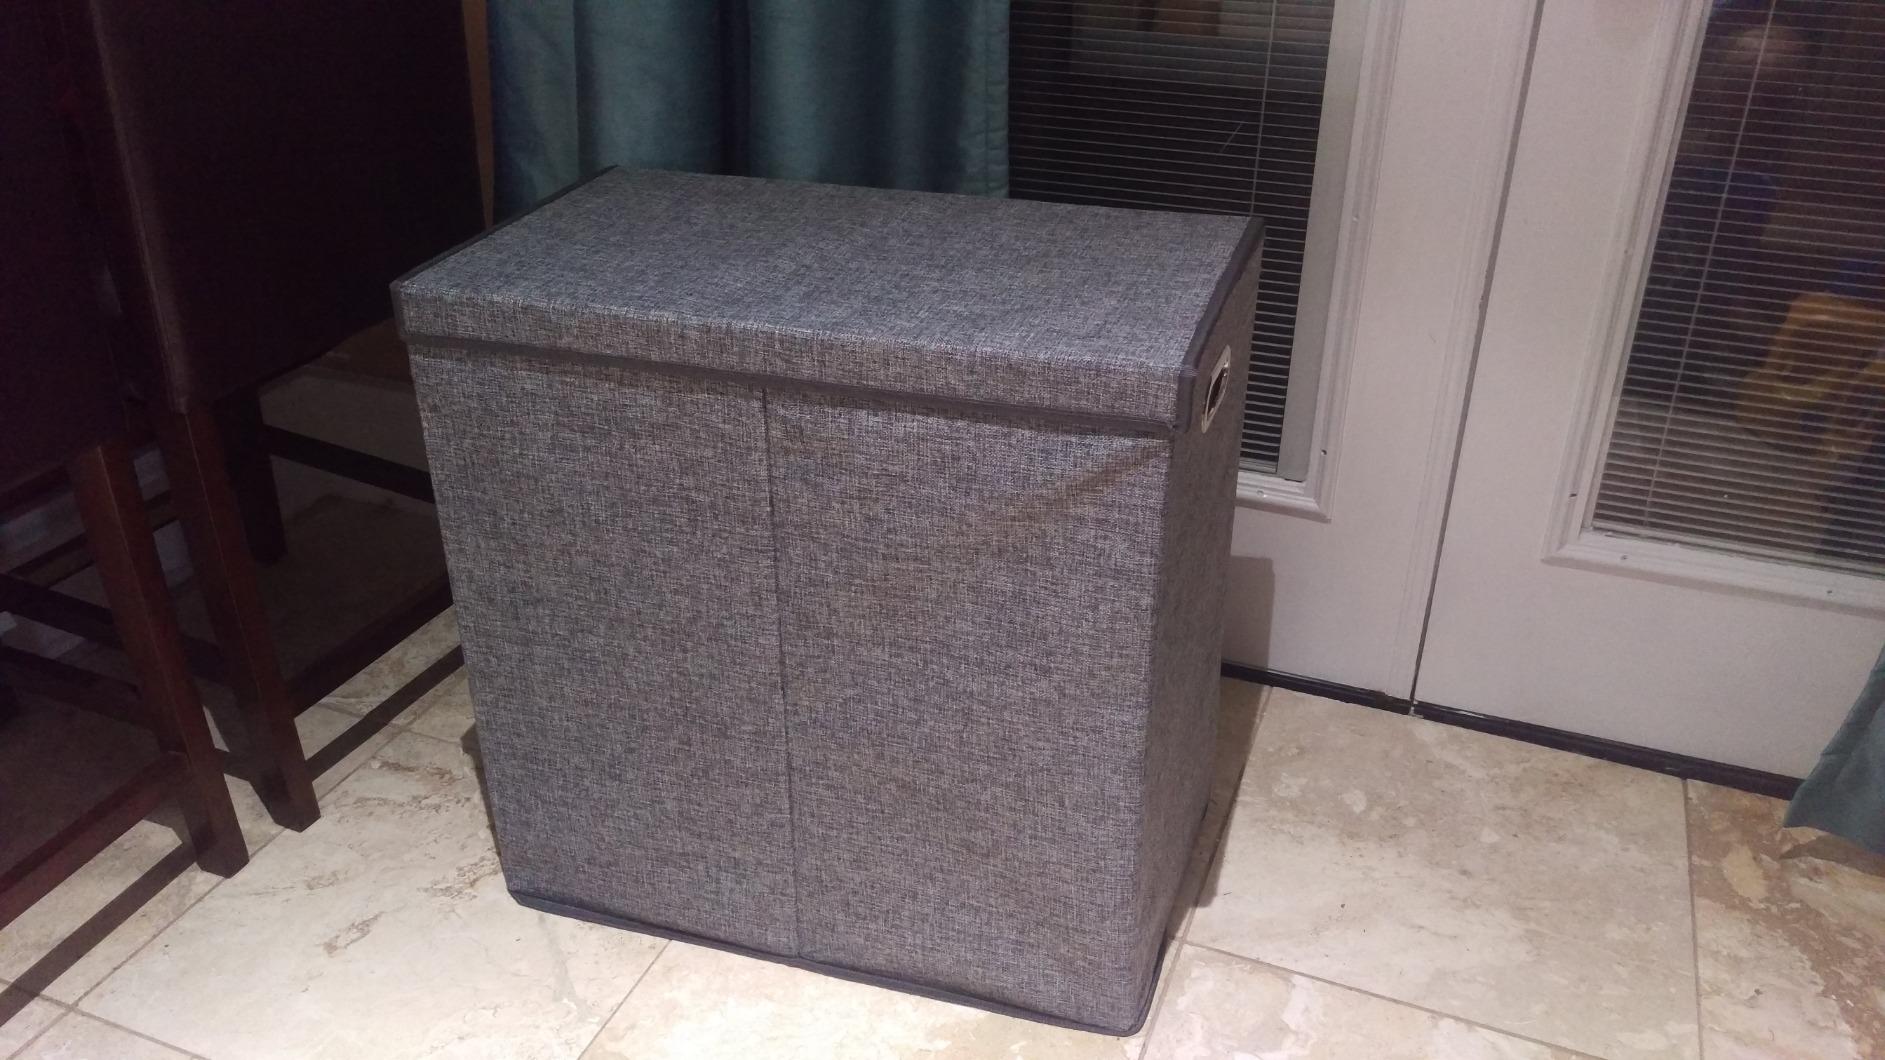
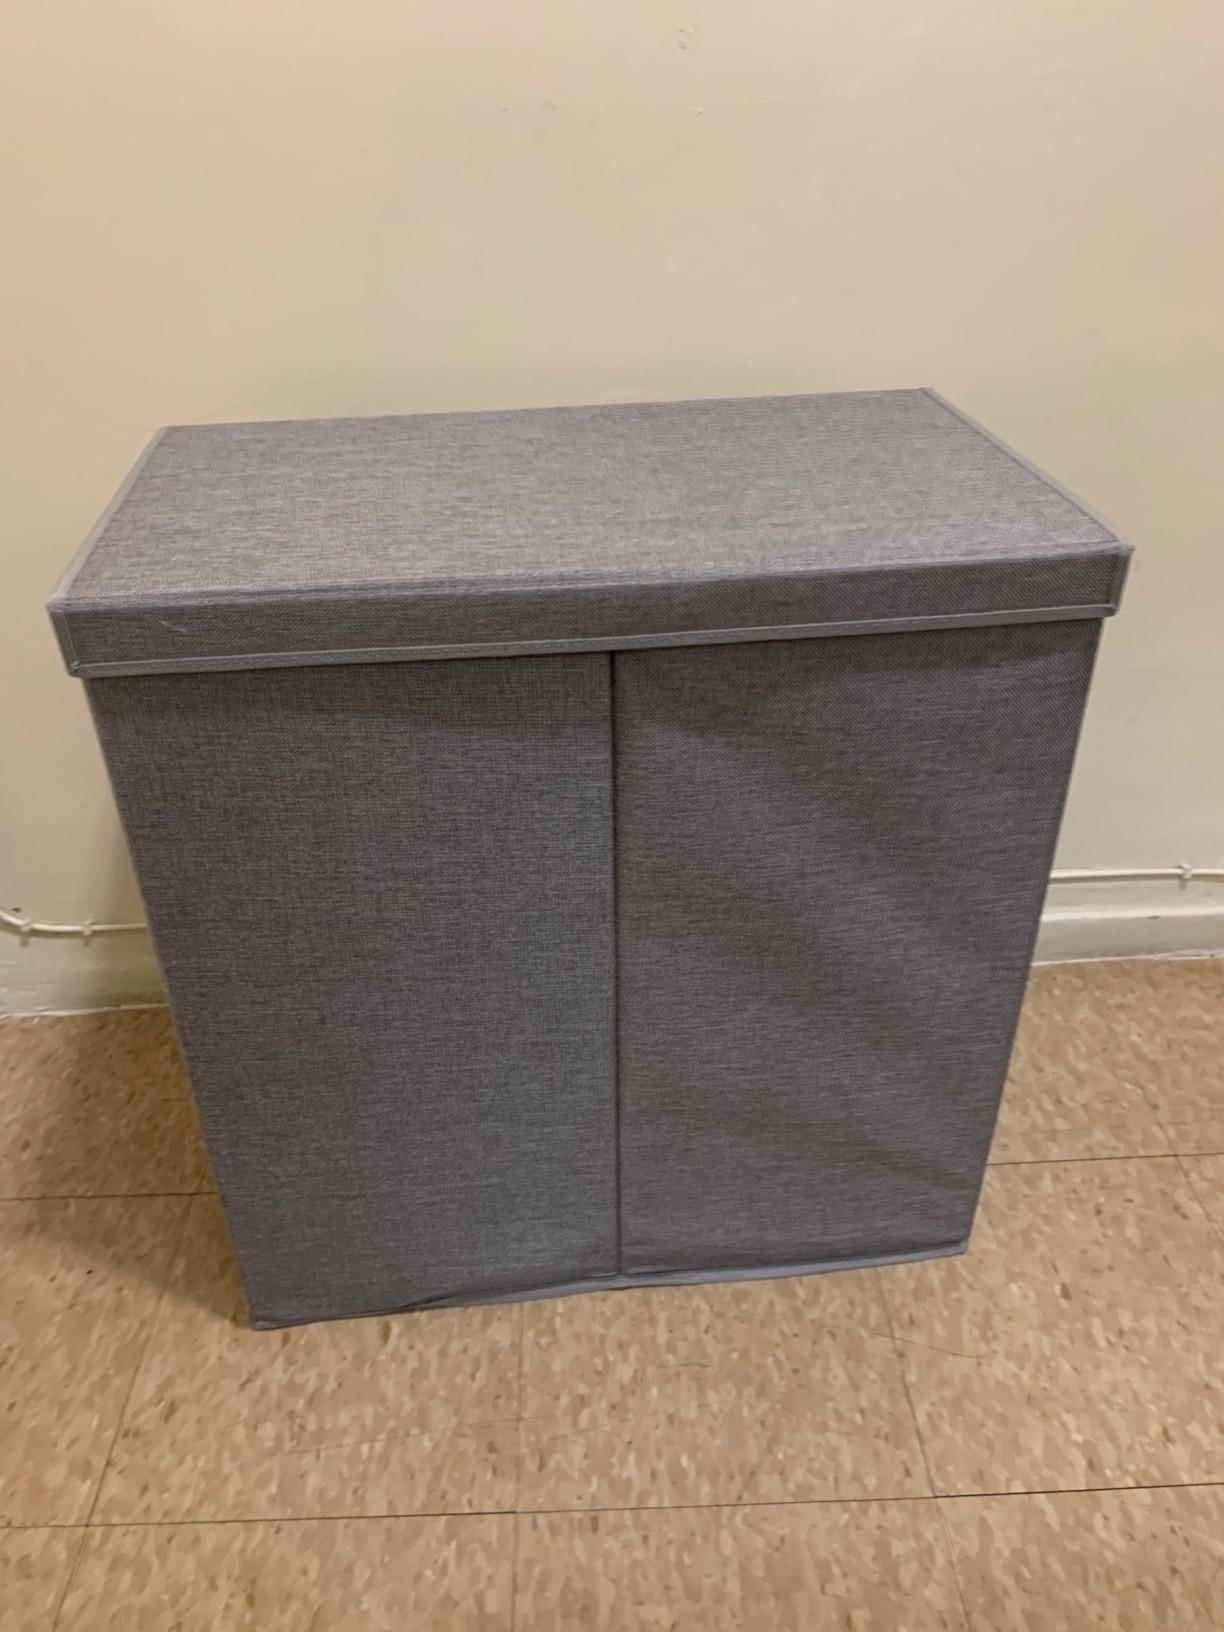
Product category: items_hamper
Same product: yes